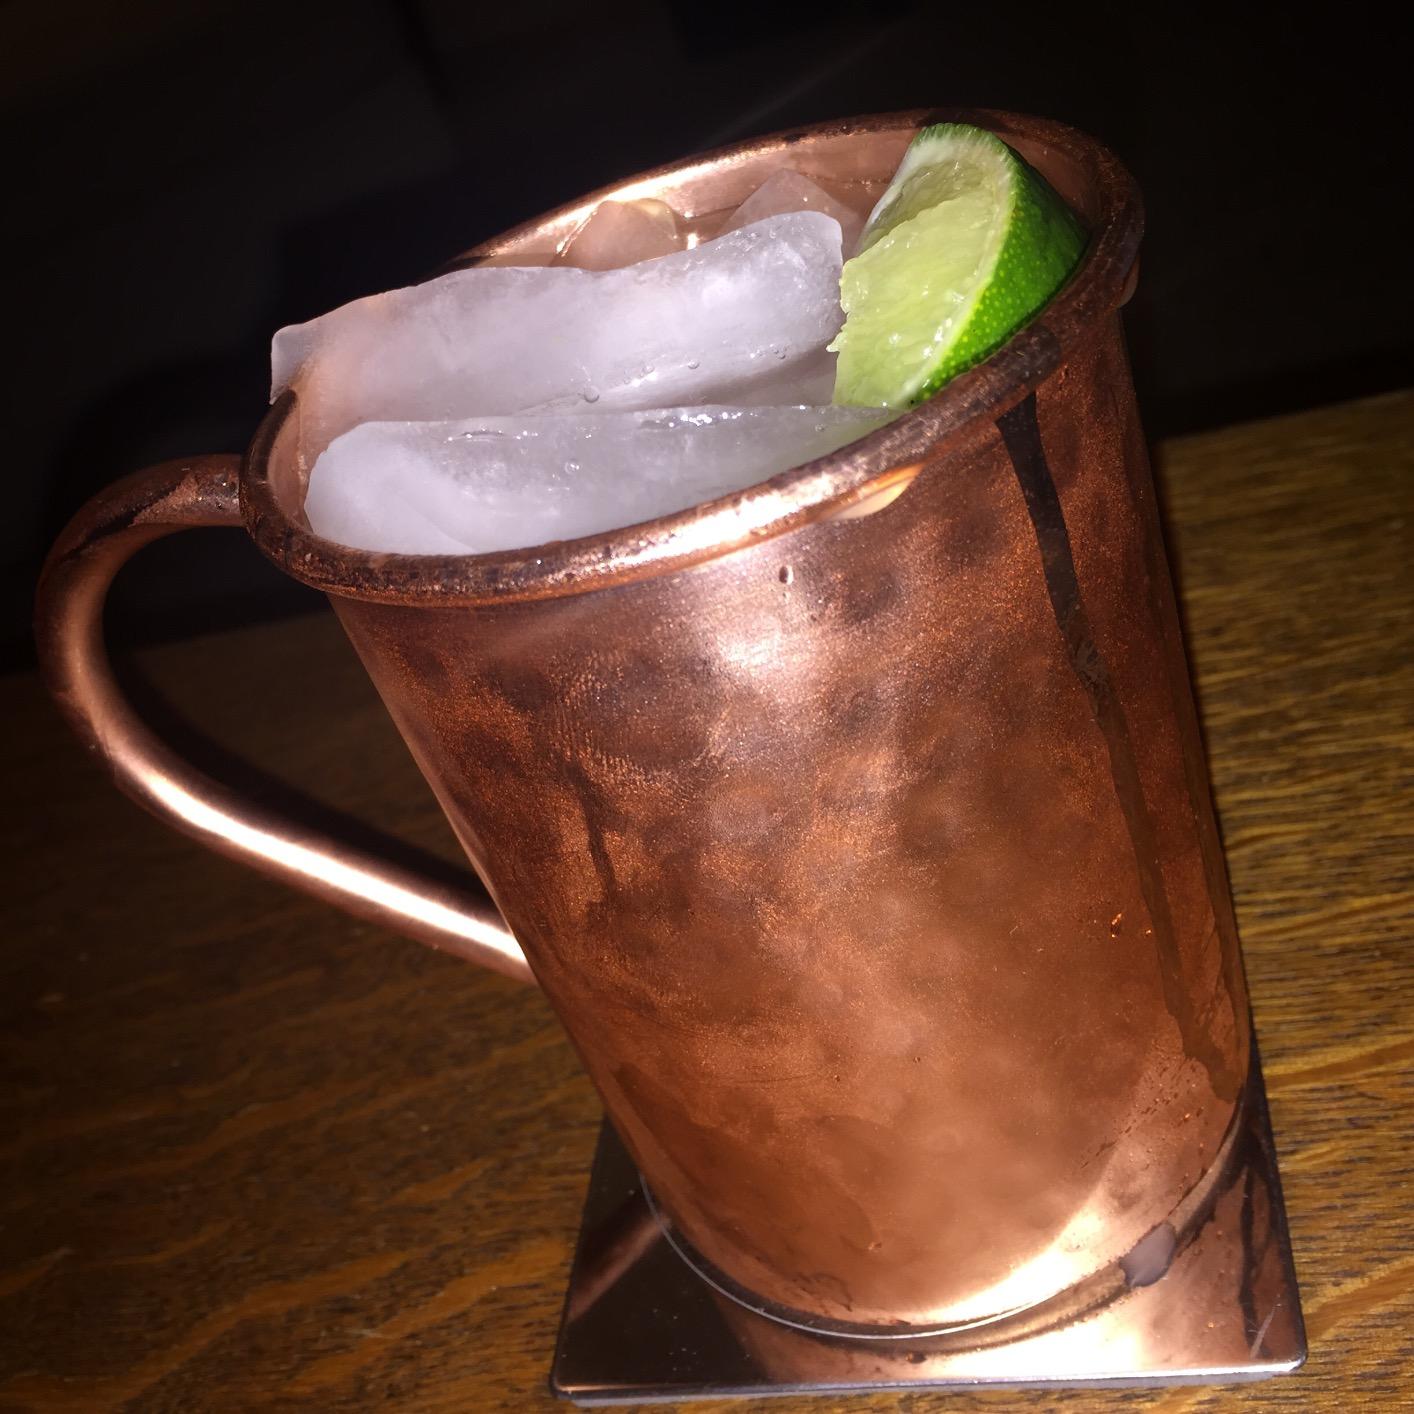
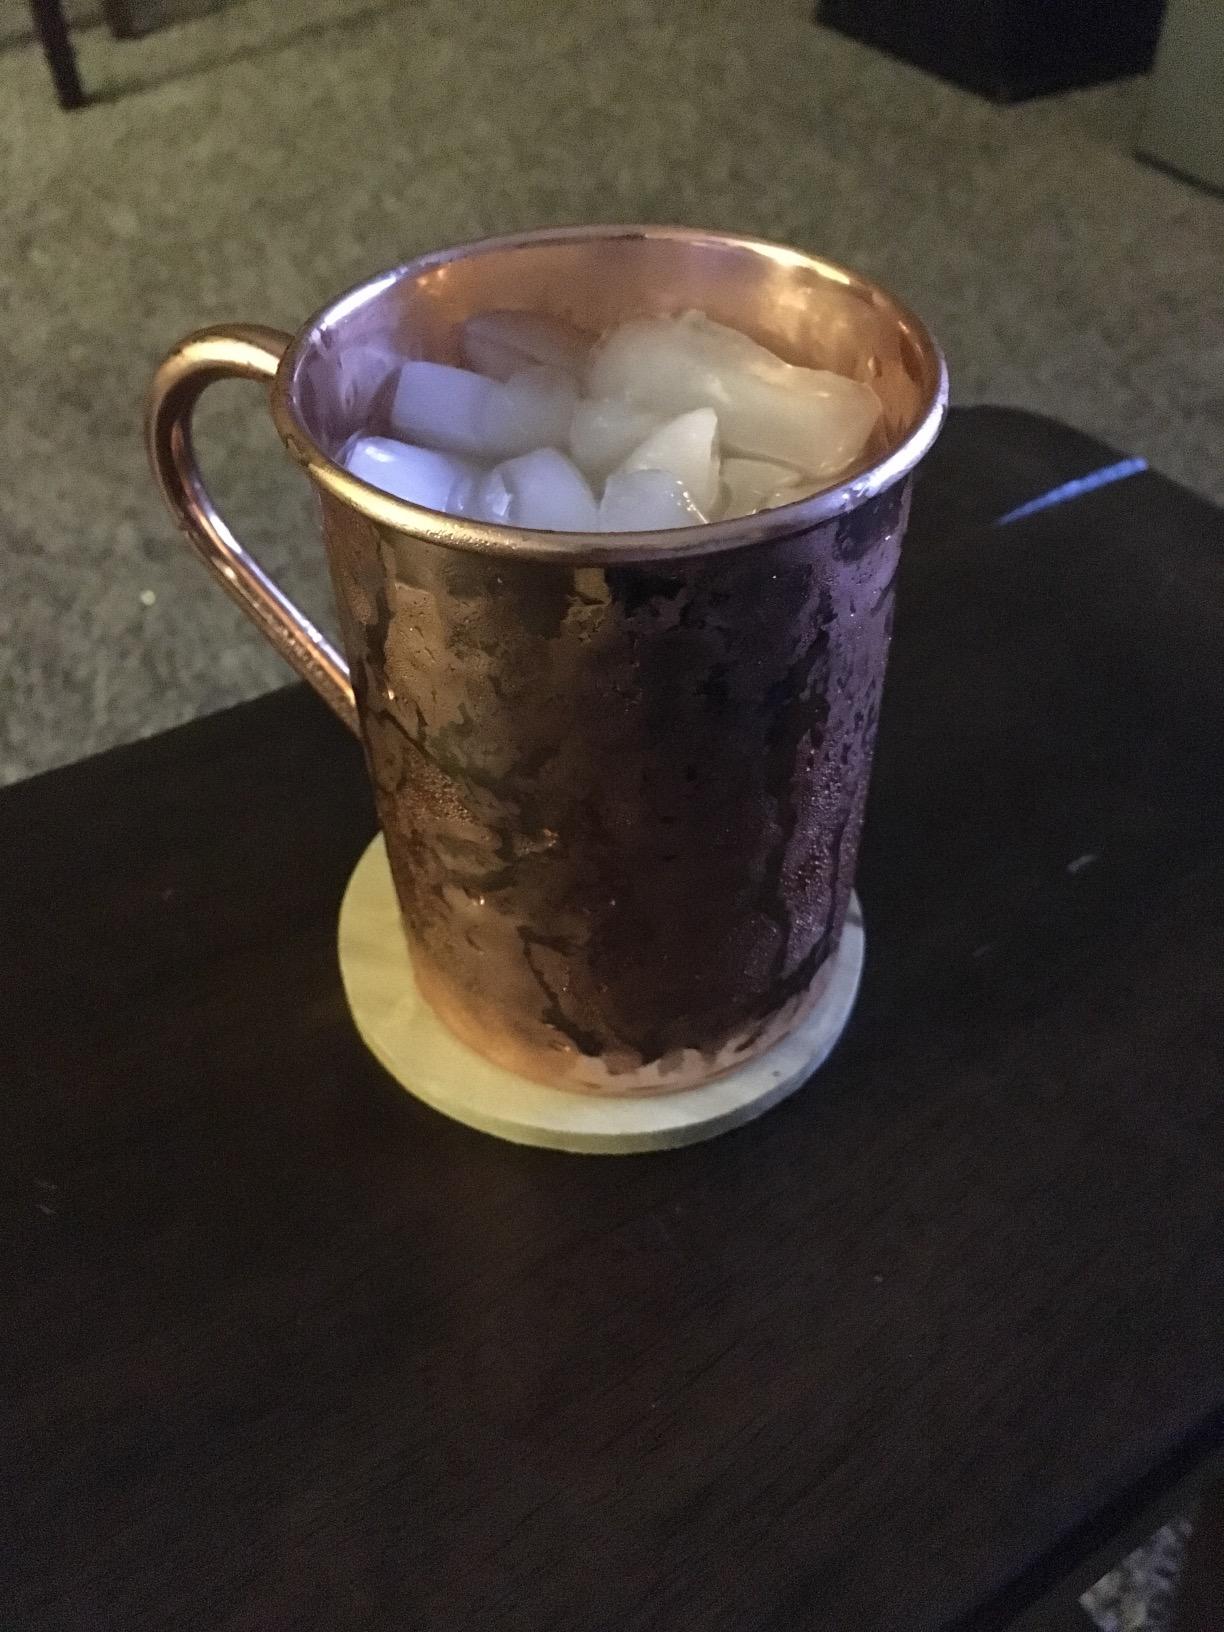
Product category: items_mug
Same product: yes